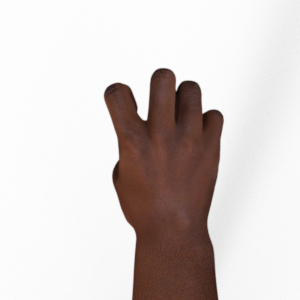
Label: rock